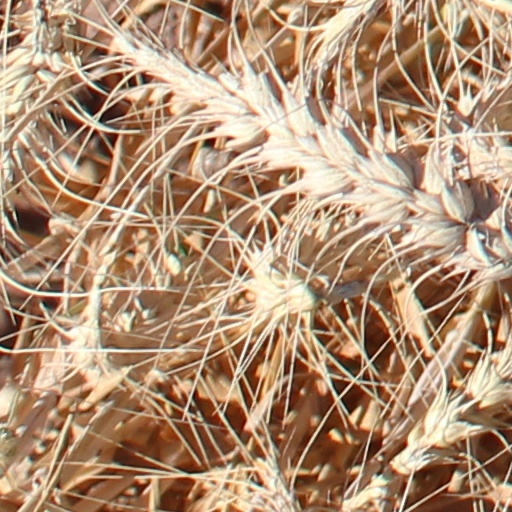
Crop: wheat